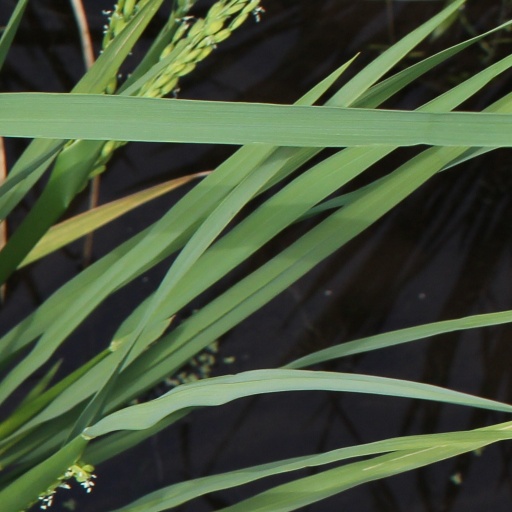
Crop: rice